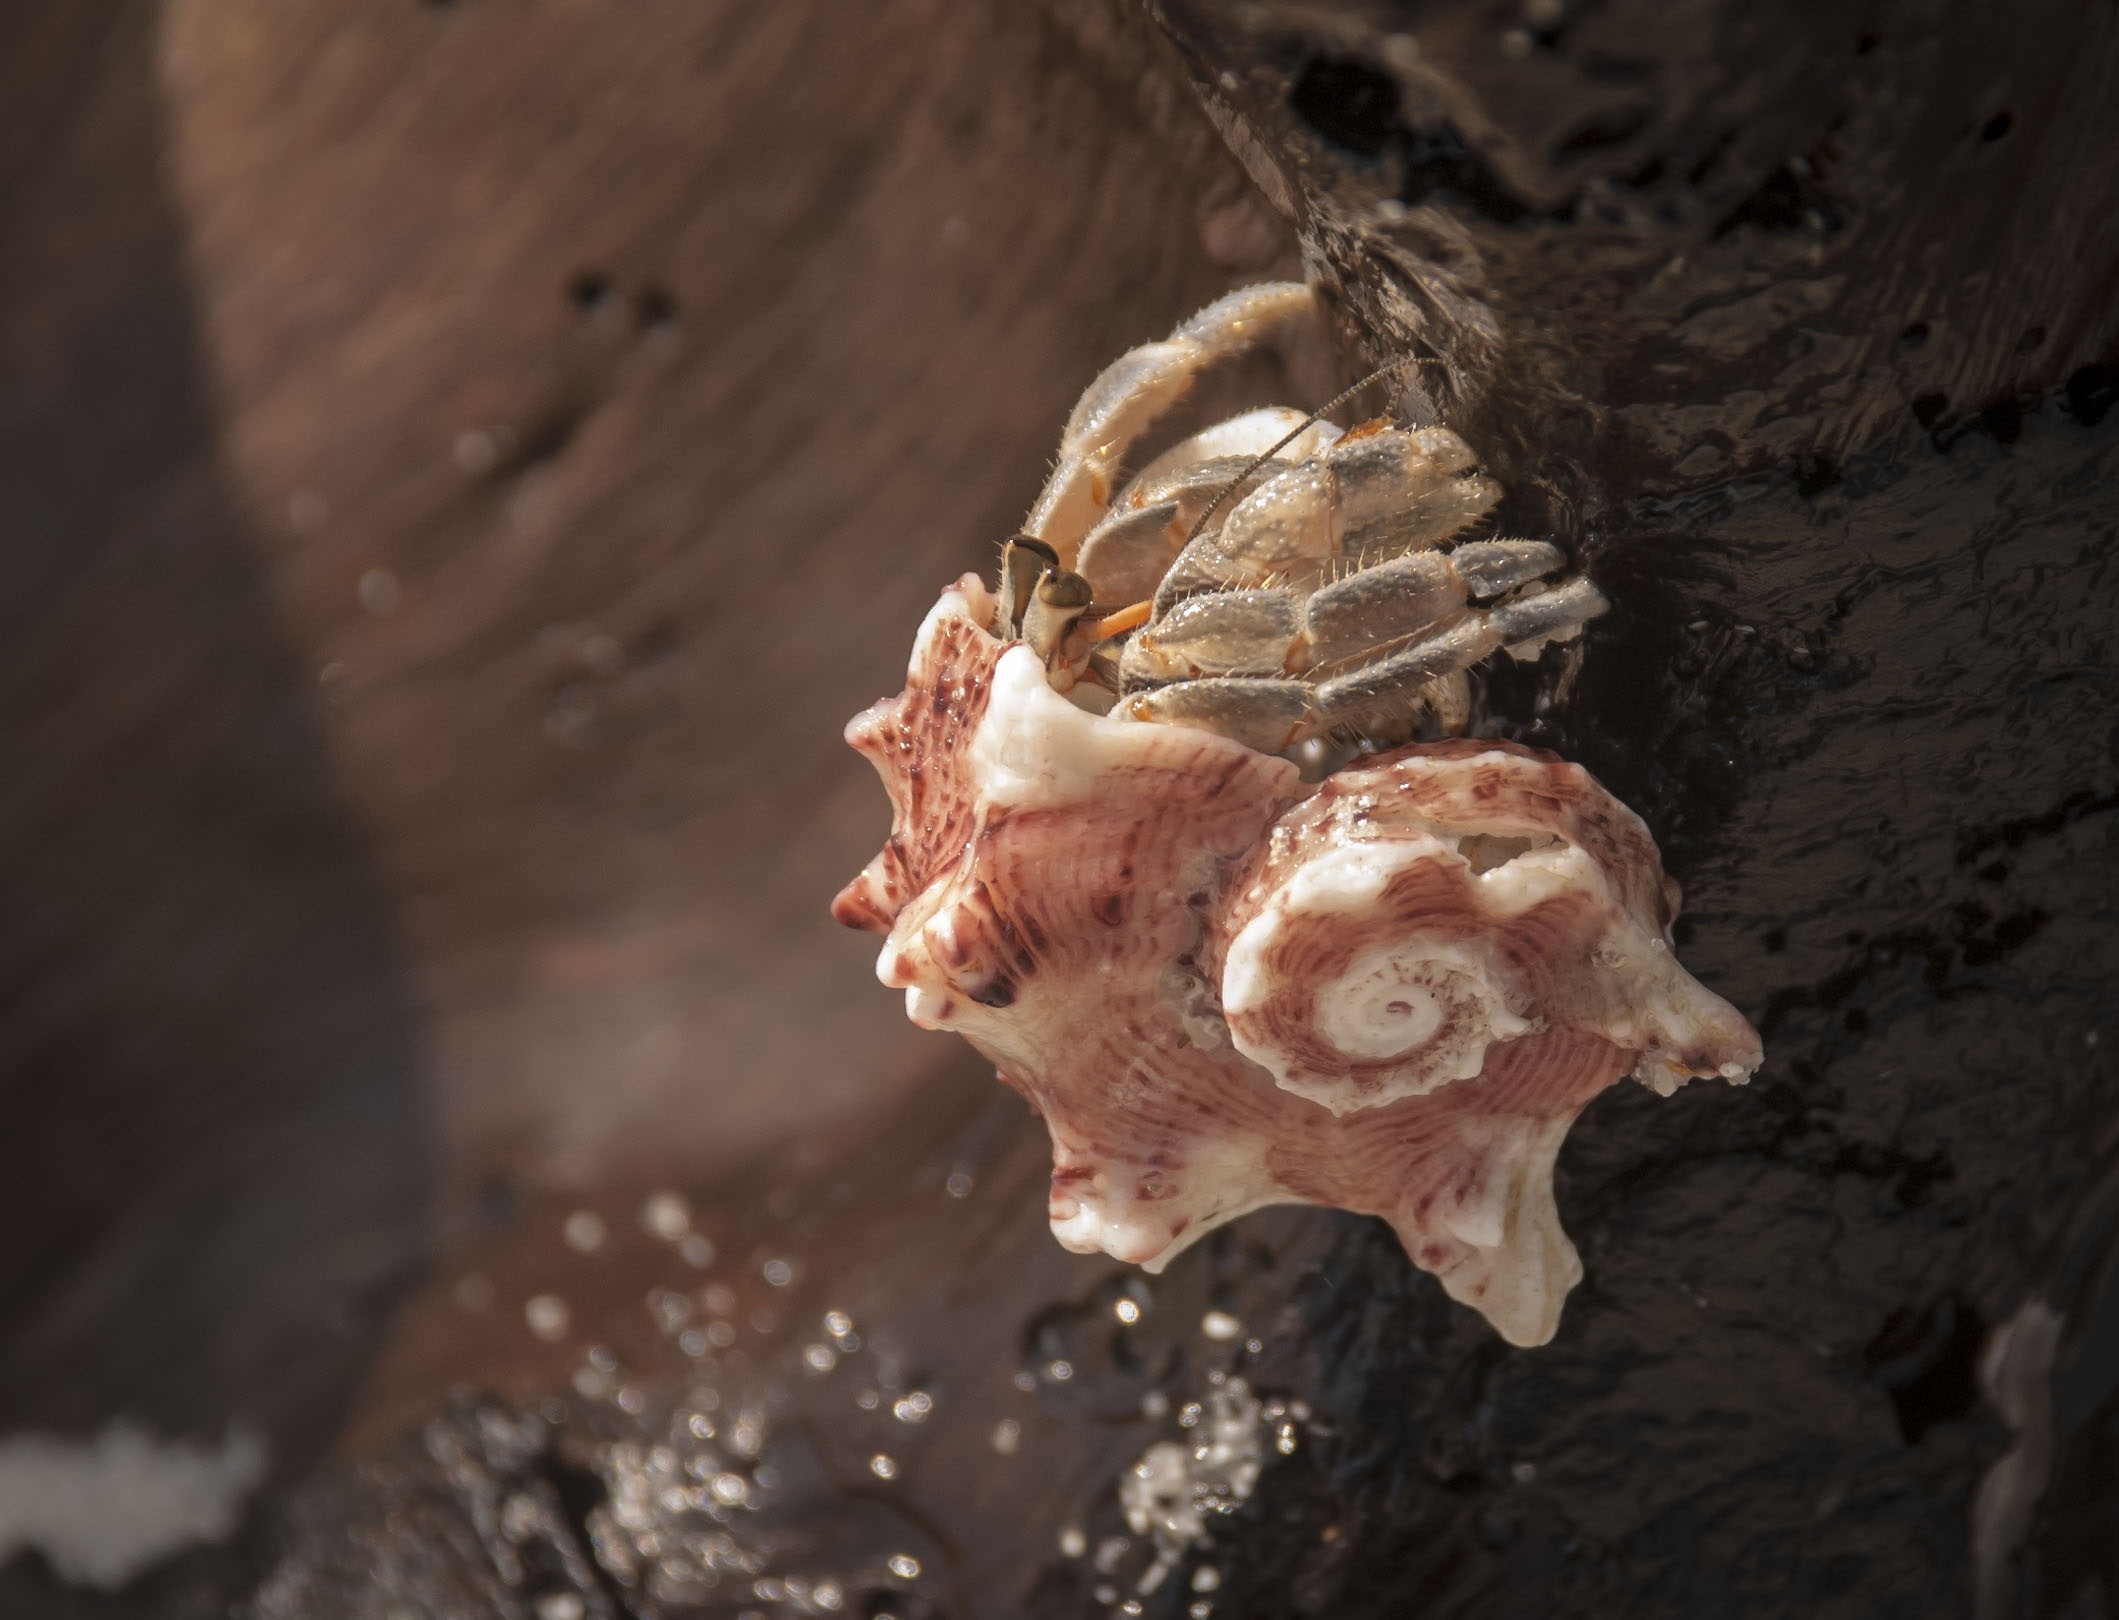
beach, nature, rock, wood, photography, leaf, flower, crab, thailand, close up, fungus, organ, auriculariales, macro photography